Mangapwani

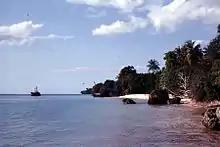
Mangapwani

Mangapwani is a town on the Tanzanian island of Unguja, the main island of Zanzibar. It is located on the northwest coast, north of the Zanzibari capital of Stone Town.